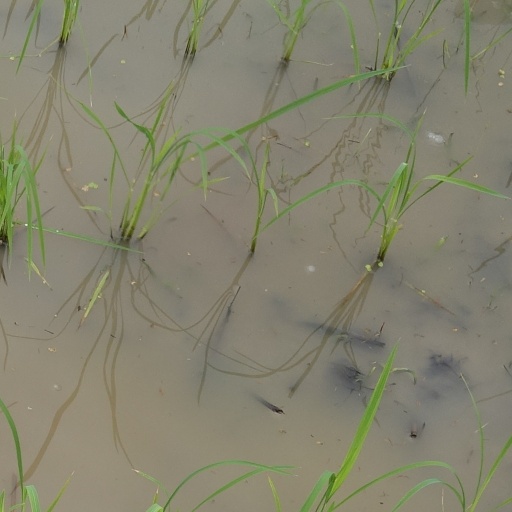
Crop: rice